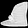
Label: Ankle boot